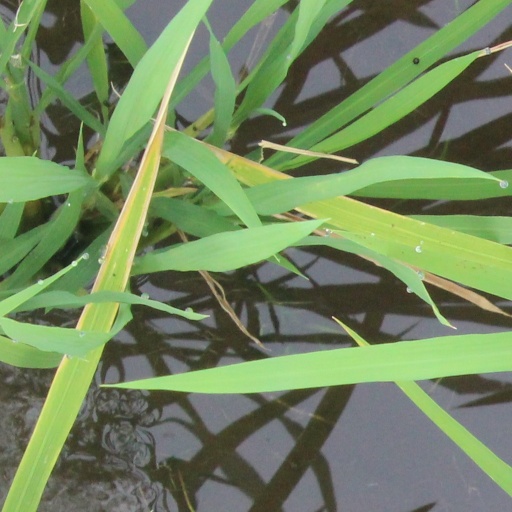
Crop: rice